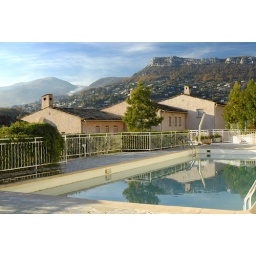
It's the house in the middle, behind the tree